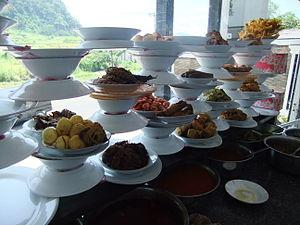
Le nasi Padang est constitué de riz blanc cuit servi avec une sélection de divers plats cuisinés à l'avance. Il est originaire de la ville de Padang, capitale du Sumatra occidental, en Indonésie. Le nasi Padang est un banquet miniature de viandes, de poissons, de légumes et de sambals épicés et mangés avec du riz blanc. Cette spécialité padangaise est une des contributions minangkabau à la cuisine indonésienne, l'un des éléments les plus souvent exportés de Sumatra.